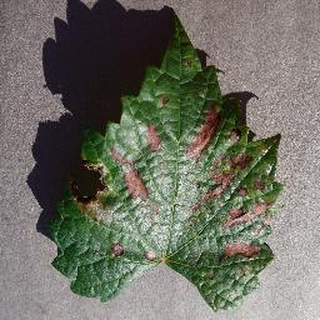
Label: grape_esca_black_measles